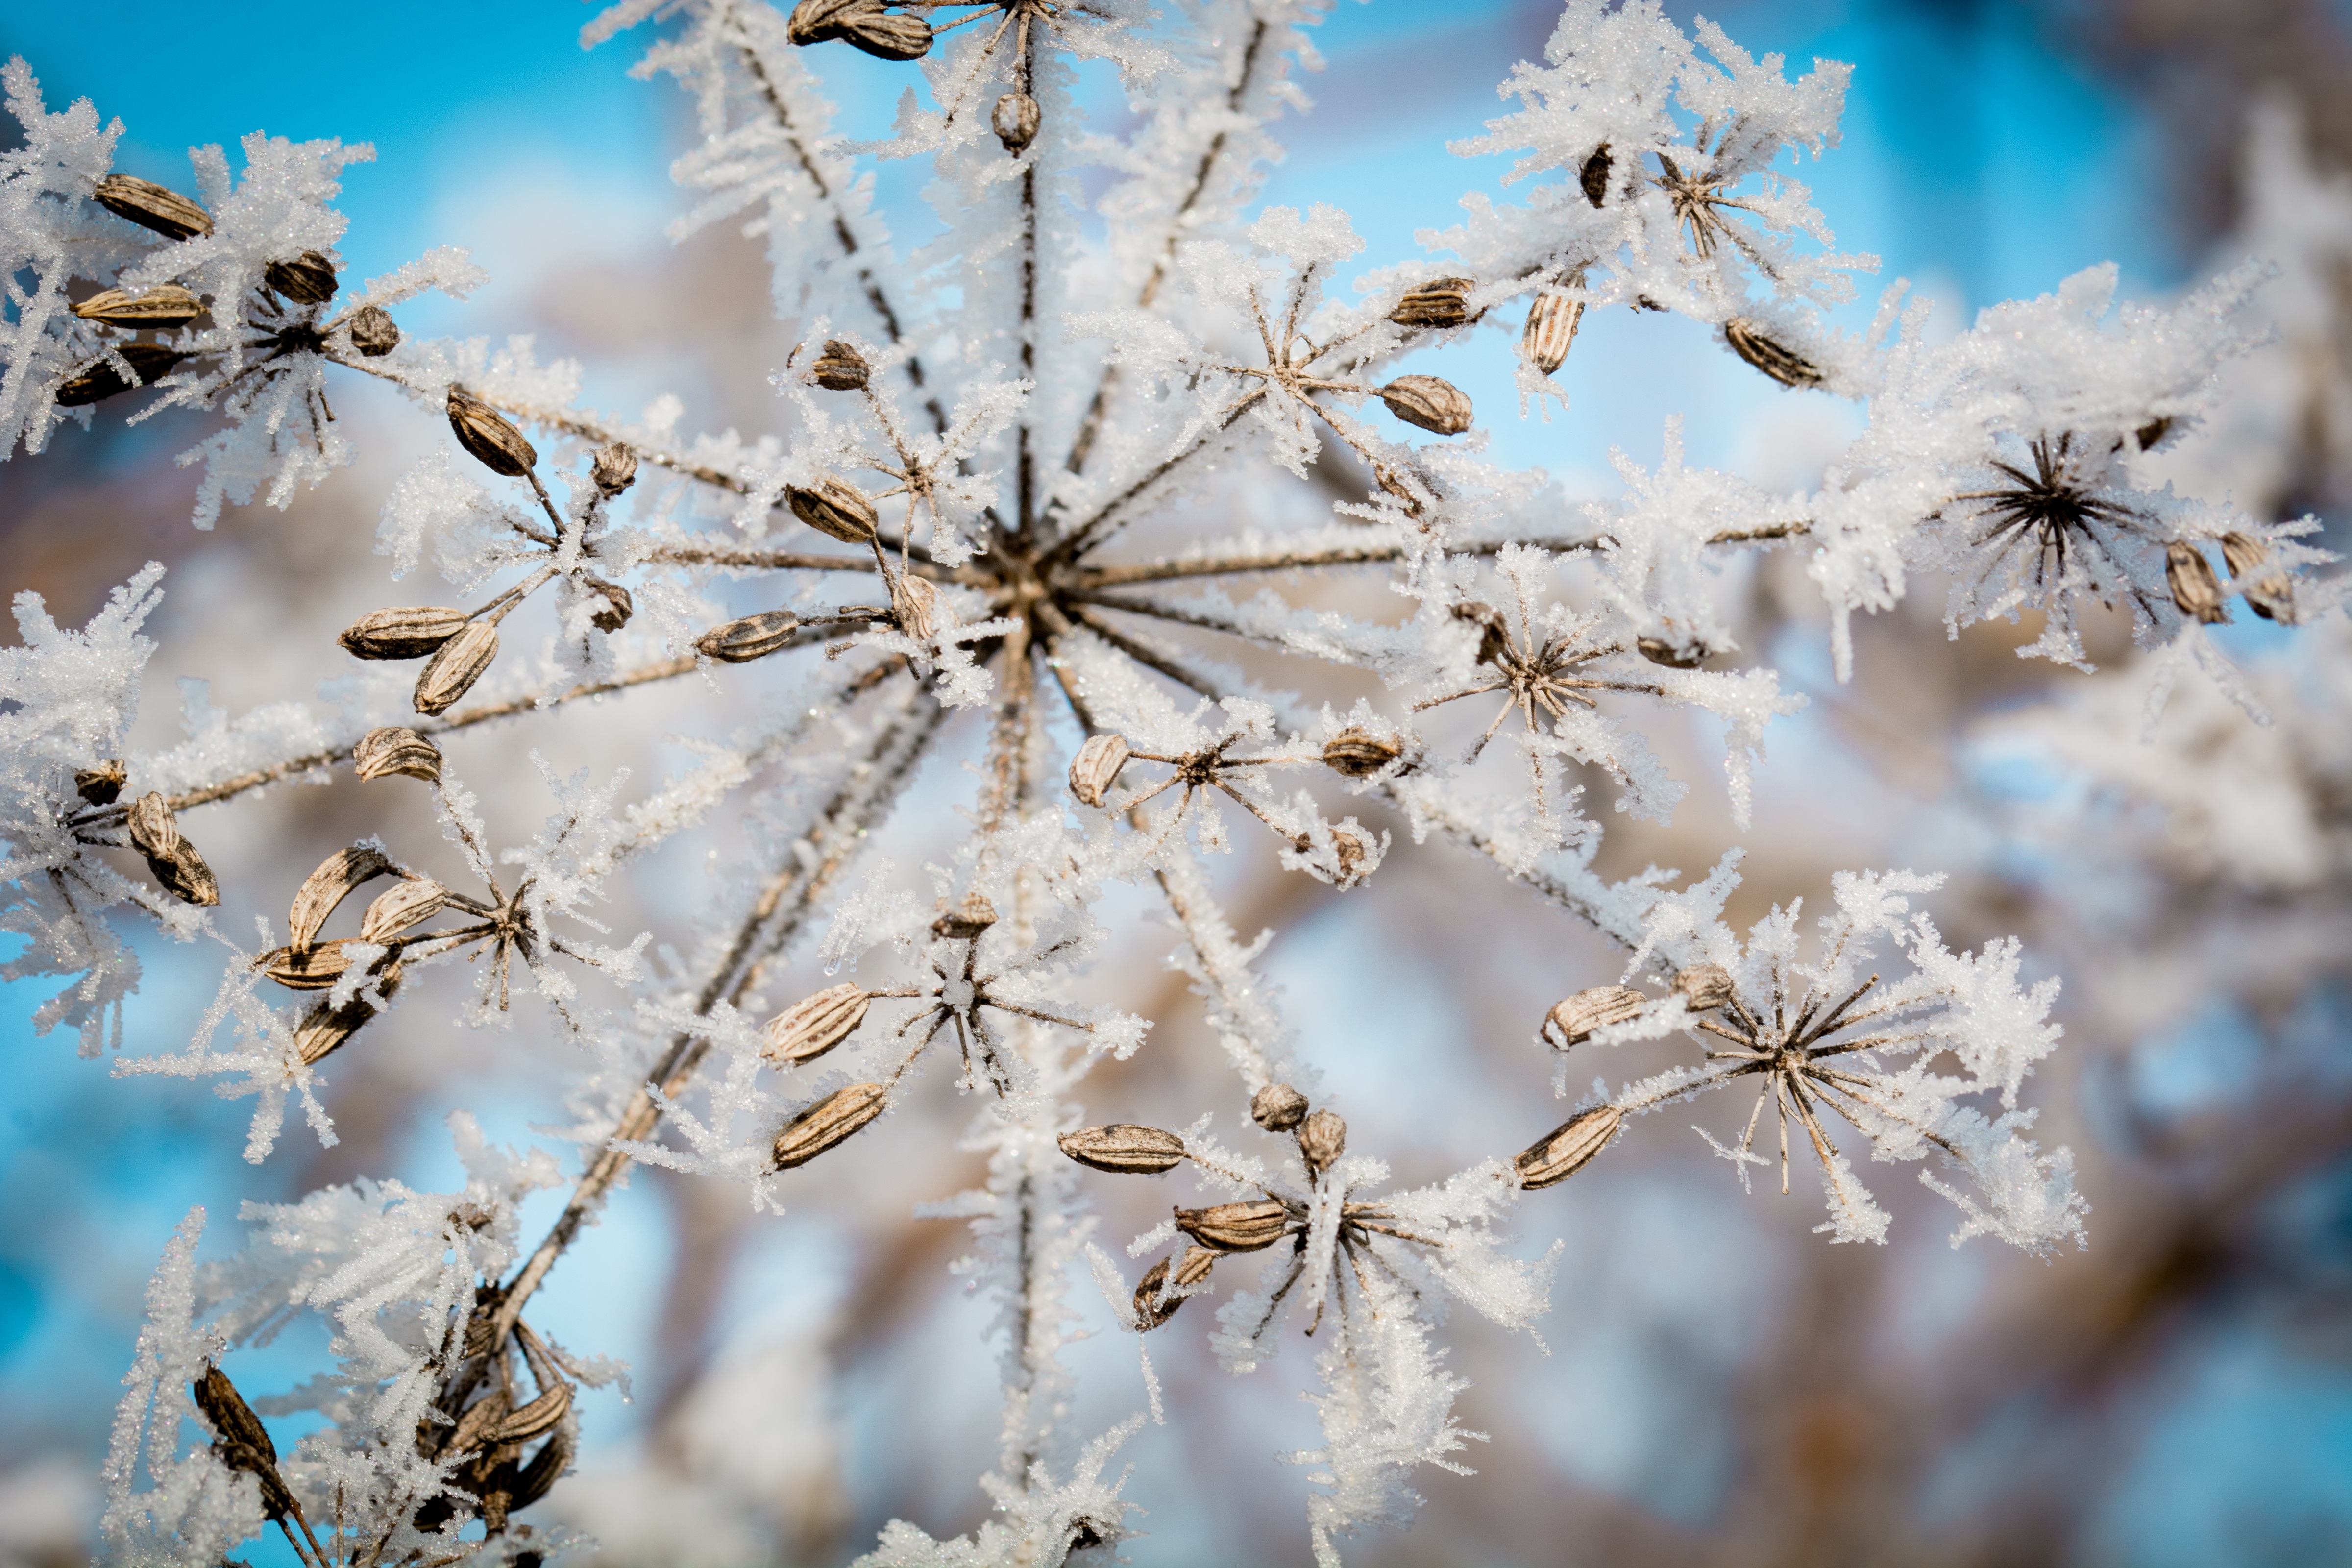
tree, nature, branch, blossom, snow, cold, winter, plant, sunlight, flower, frost, dry, ripe, ice, spring, frozen, flora, season, cherry blossom, twig, ice crystal, seeds, iced, icy, hoarfrost, freezing, macro photography, eiskristalle, on frozen, umbelliferae, doldengewaechs, umbel, half rosette plant